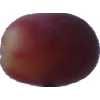
Label: pink_grape